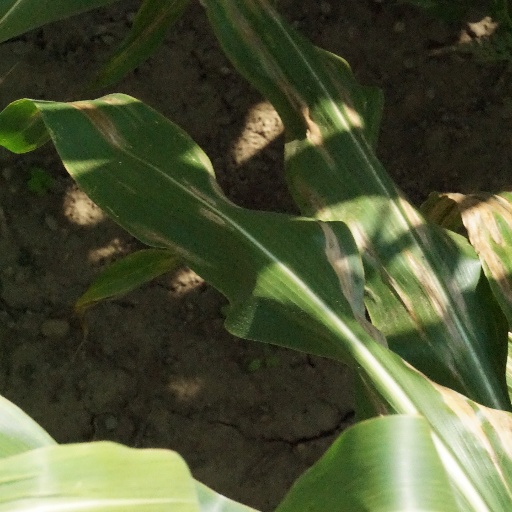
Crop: maize; corn